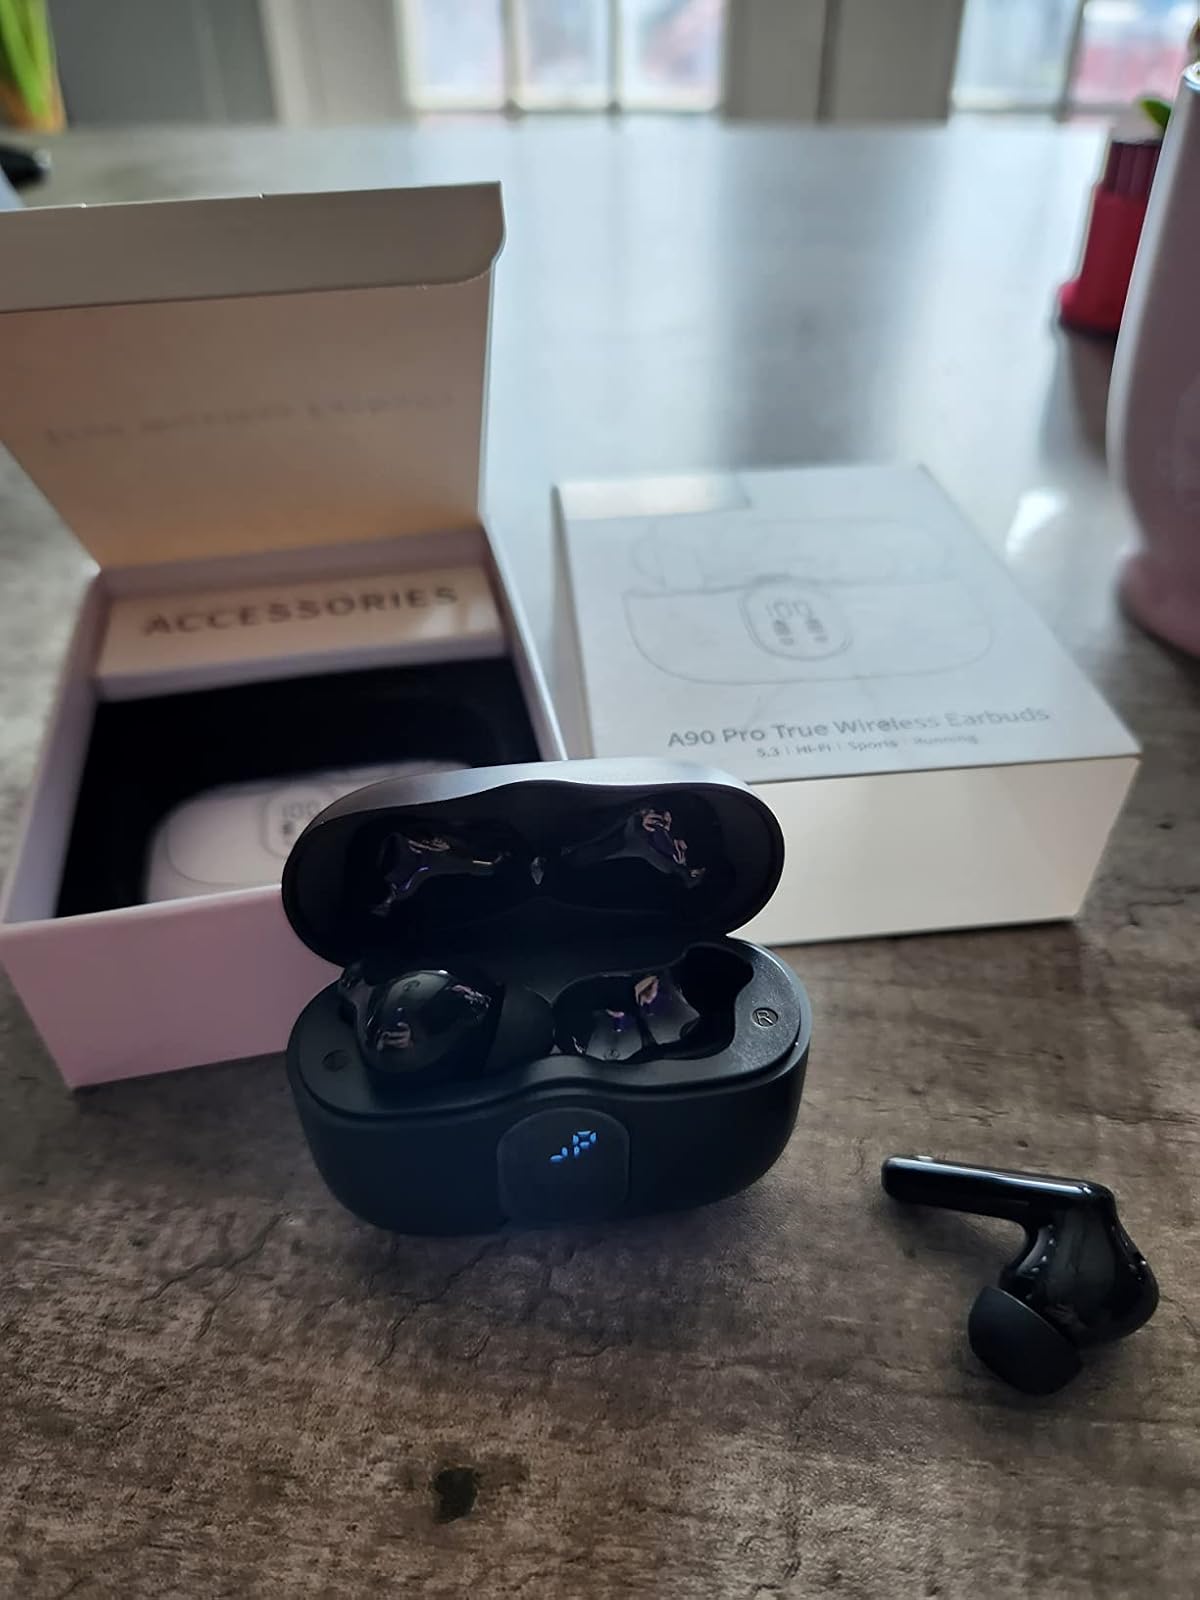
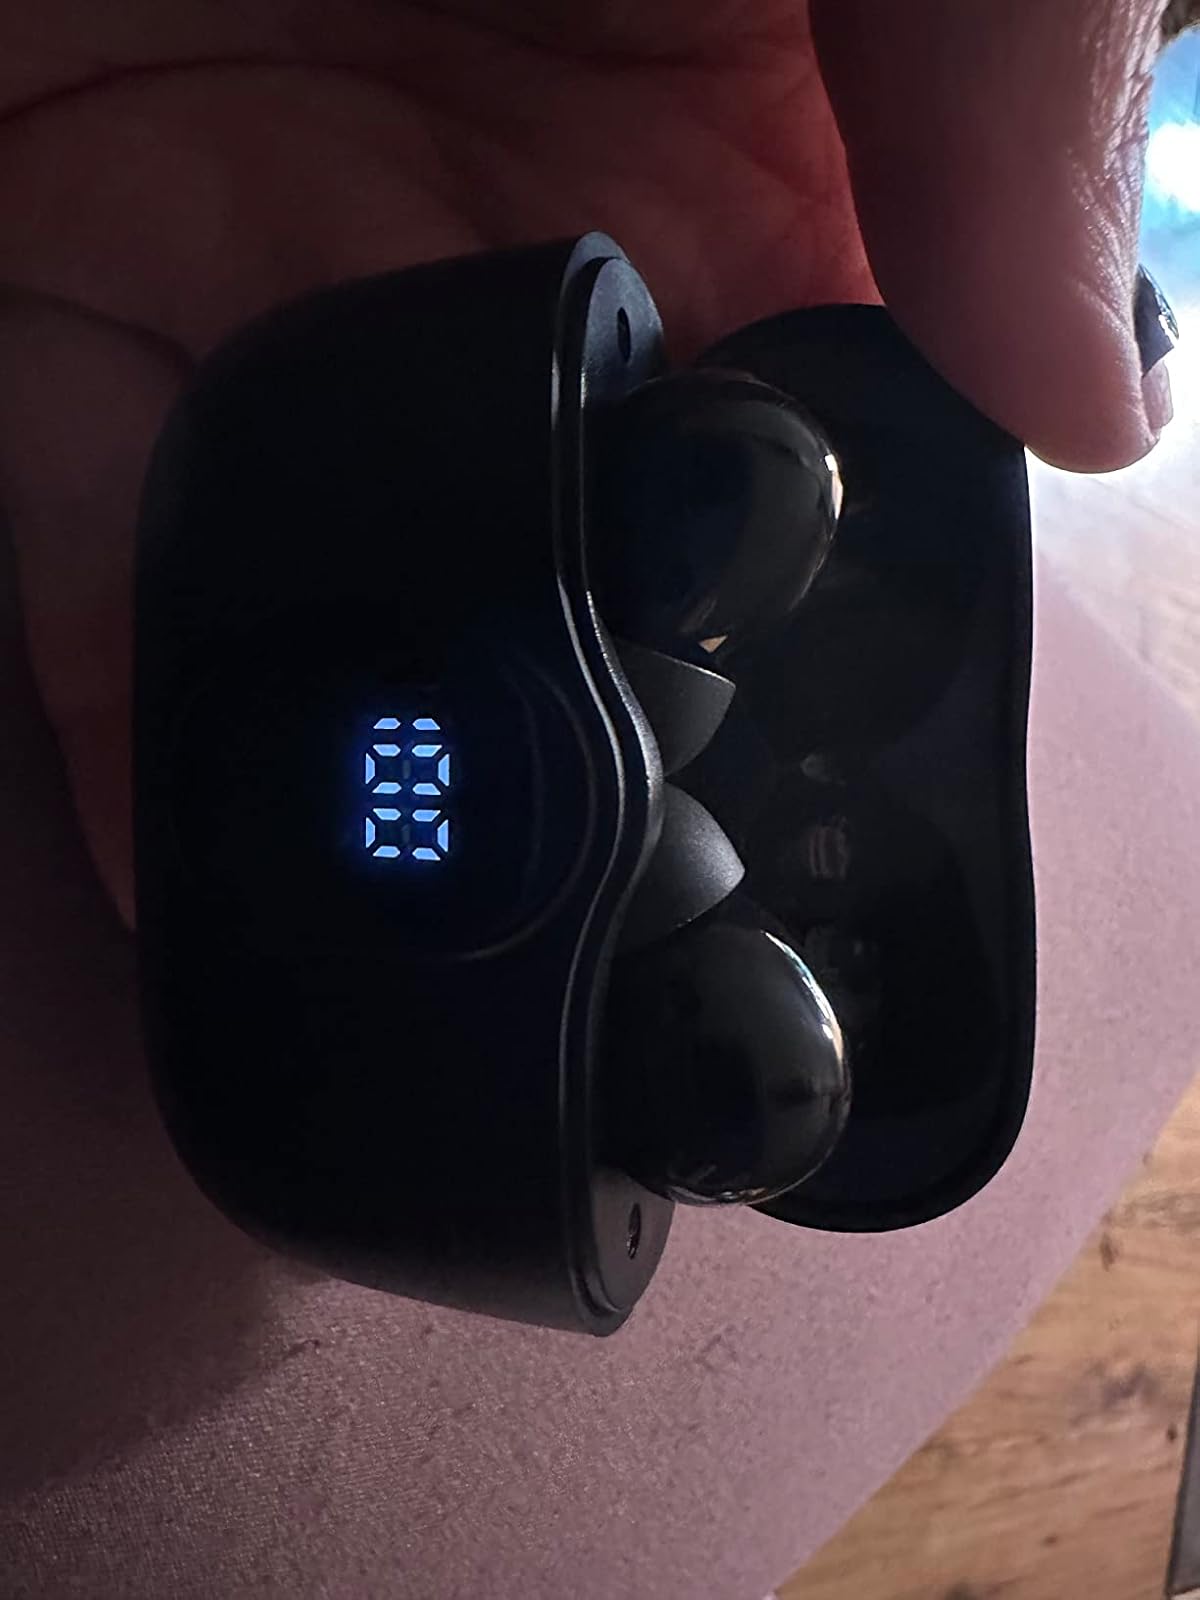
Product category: earbuds
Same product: yes